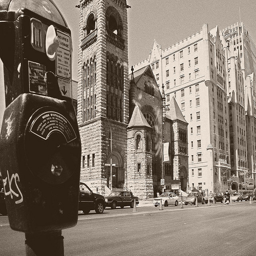
A black and white photo of a parking meter on a city street.
A parking meter across the street from an old church.
A photo has been taken of a church near a parking meter
A black and white photograph of a parking meter near a church
A parking meter sits in the foreground before a church and other large buildings.